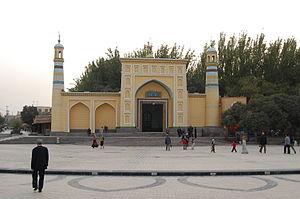
La préfecture de Kachgar est une subdivision administrative du sud-ouest de la région autonome du Xinjiang en Chine. Son chef-lieu est la ville de Kachgar.